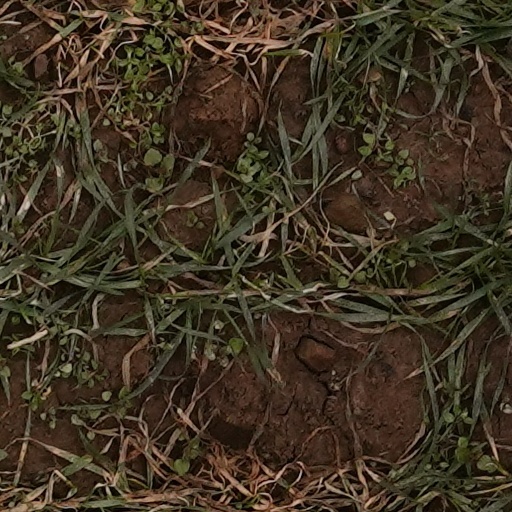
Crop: wheat